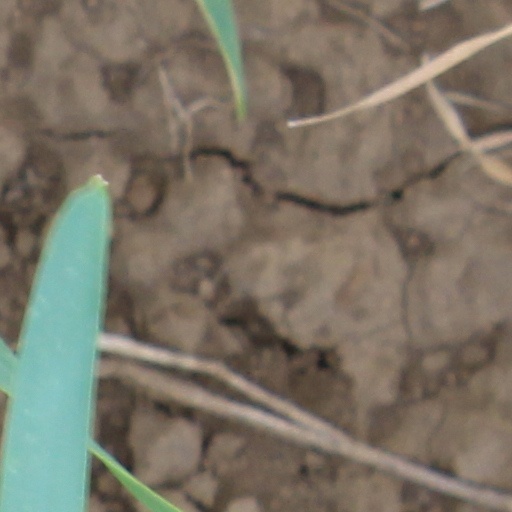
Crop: wheat